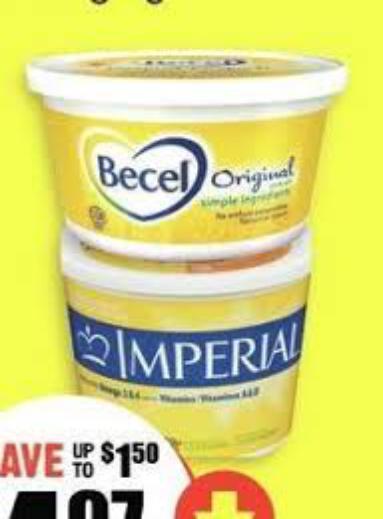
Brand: Imperial Margarine
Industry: Food